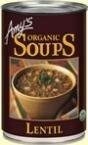
Item Name: Amy's Kitchen Golden Lentil Soup, 14.4-Ounce Cans (Pack of 12) (Value Bulk Multi-pack)
Value: 172.8
Unit: Fl Oz

Price: 5.99